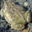
Label: frog